Subdwarf O star

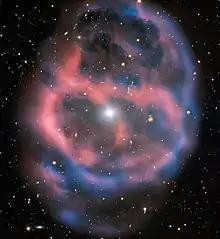
Planetary nebula Abell 36, the remains of a dead giant star leaving behind a subdwarf O star.

They can be plotted on the Hertzsprung–Russell diagram. They are from two stages in the stellar lifecycle, post–asymptotic giant branch (the luminous sdO), and post–extended horizontal branch compact sdO. The post-AGB stars are expected to be found in planetary nebulas, but only four of the sdO stars are known to be like this. The compact sdOs would be descendants of the B-type subdwarfs. However, statistics do not match sdB. An alternate theory is that sdOs have been formed by coalescing two white dwarfs. This could happen from a close binary that decays due to gravitational waves.